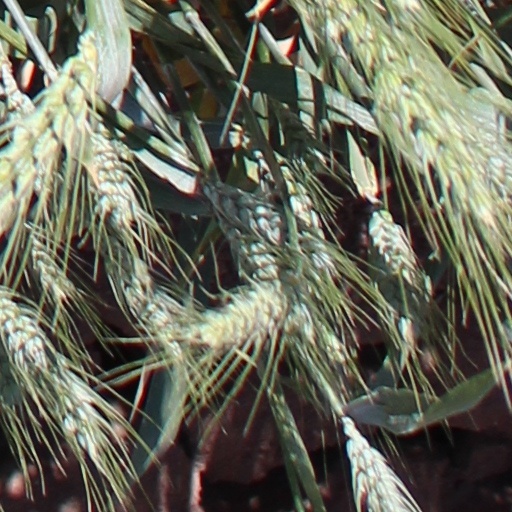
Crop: wheat